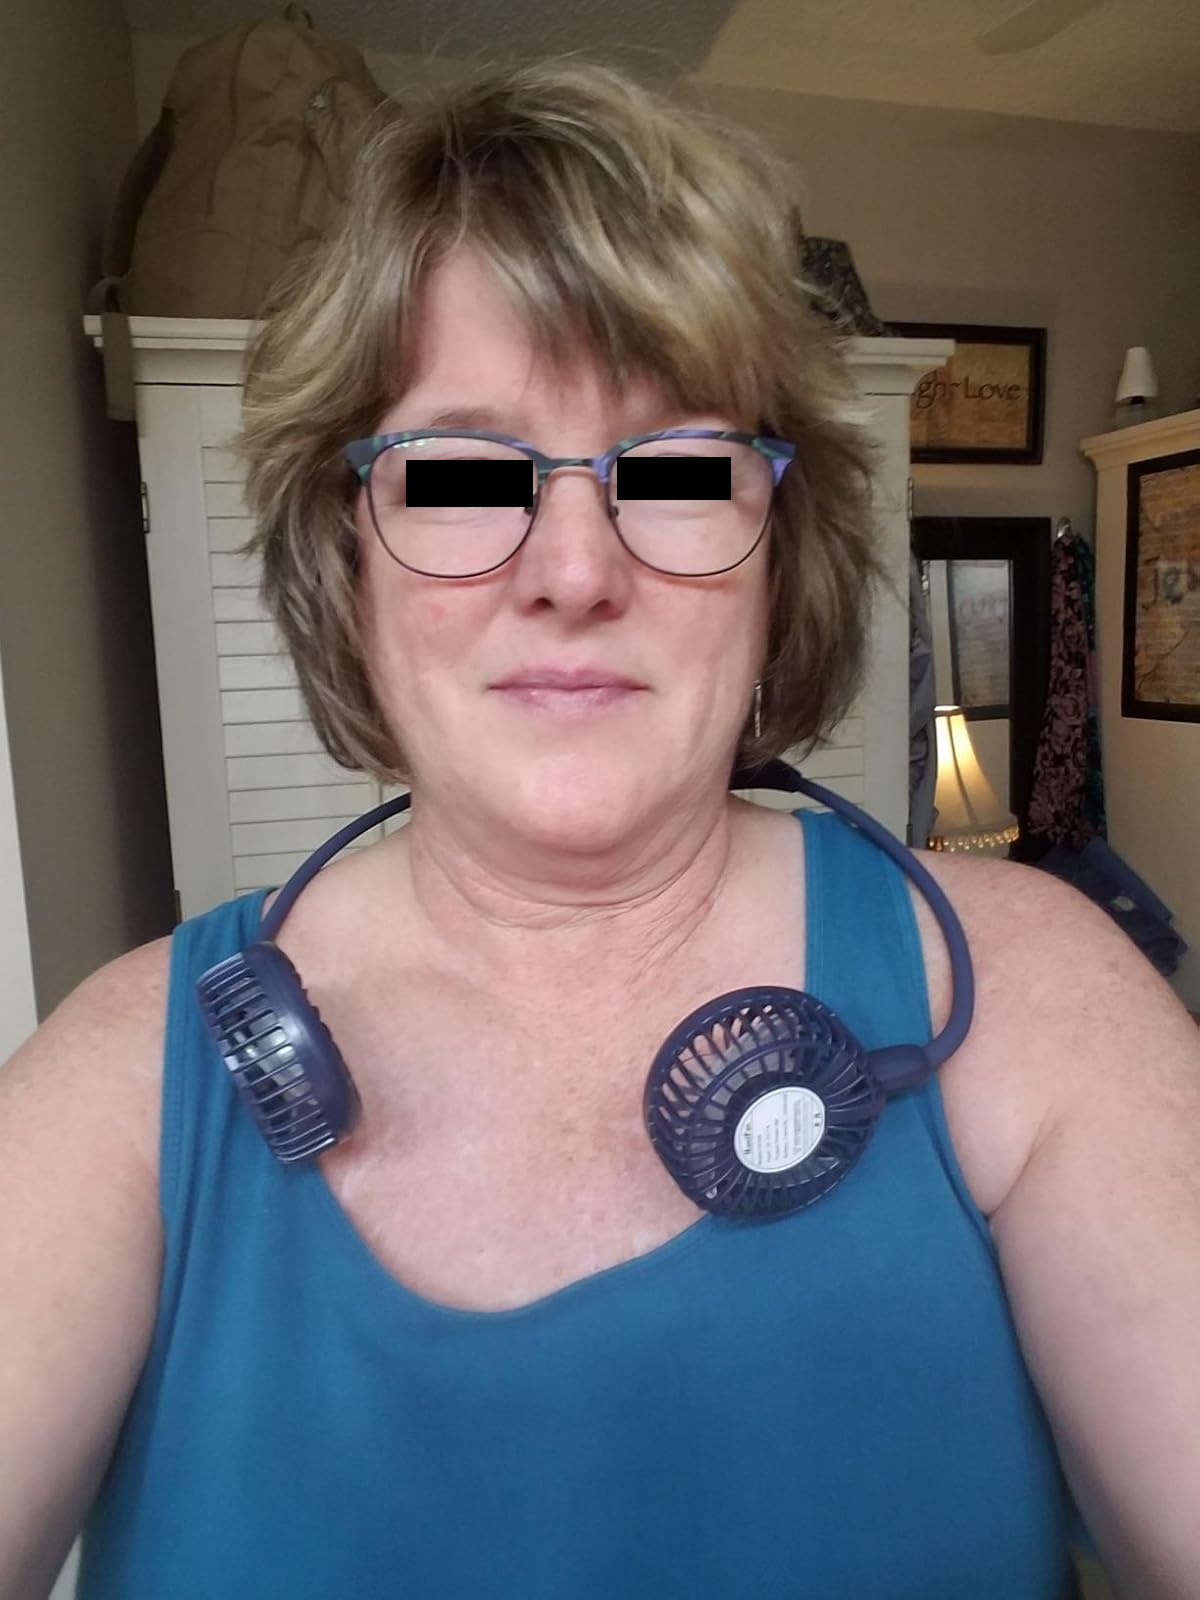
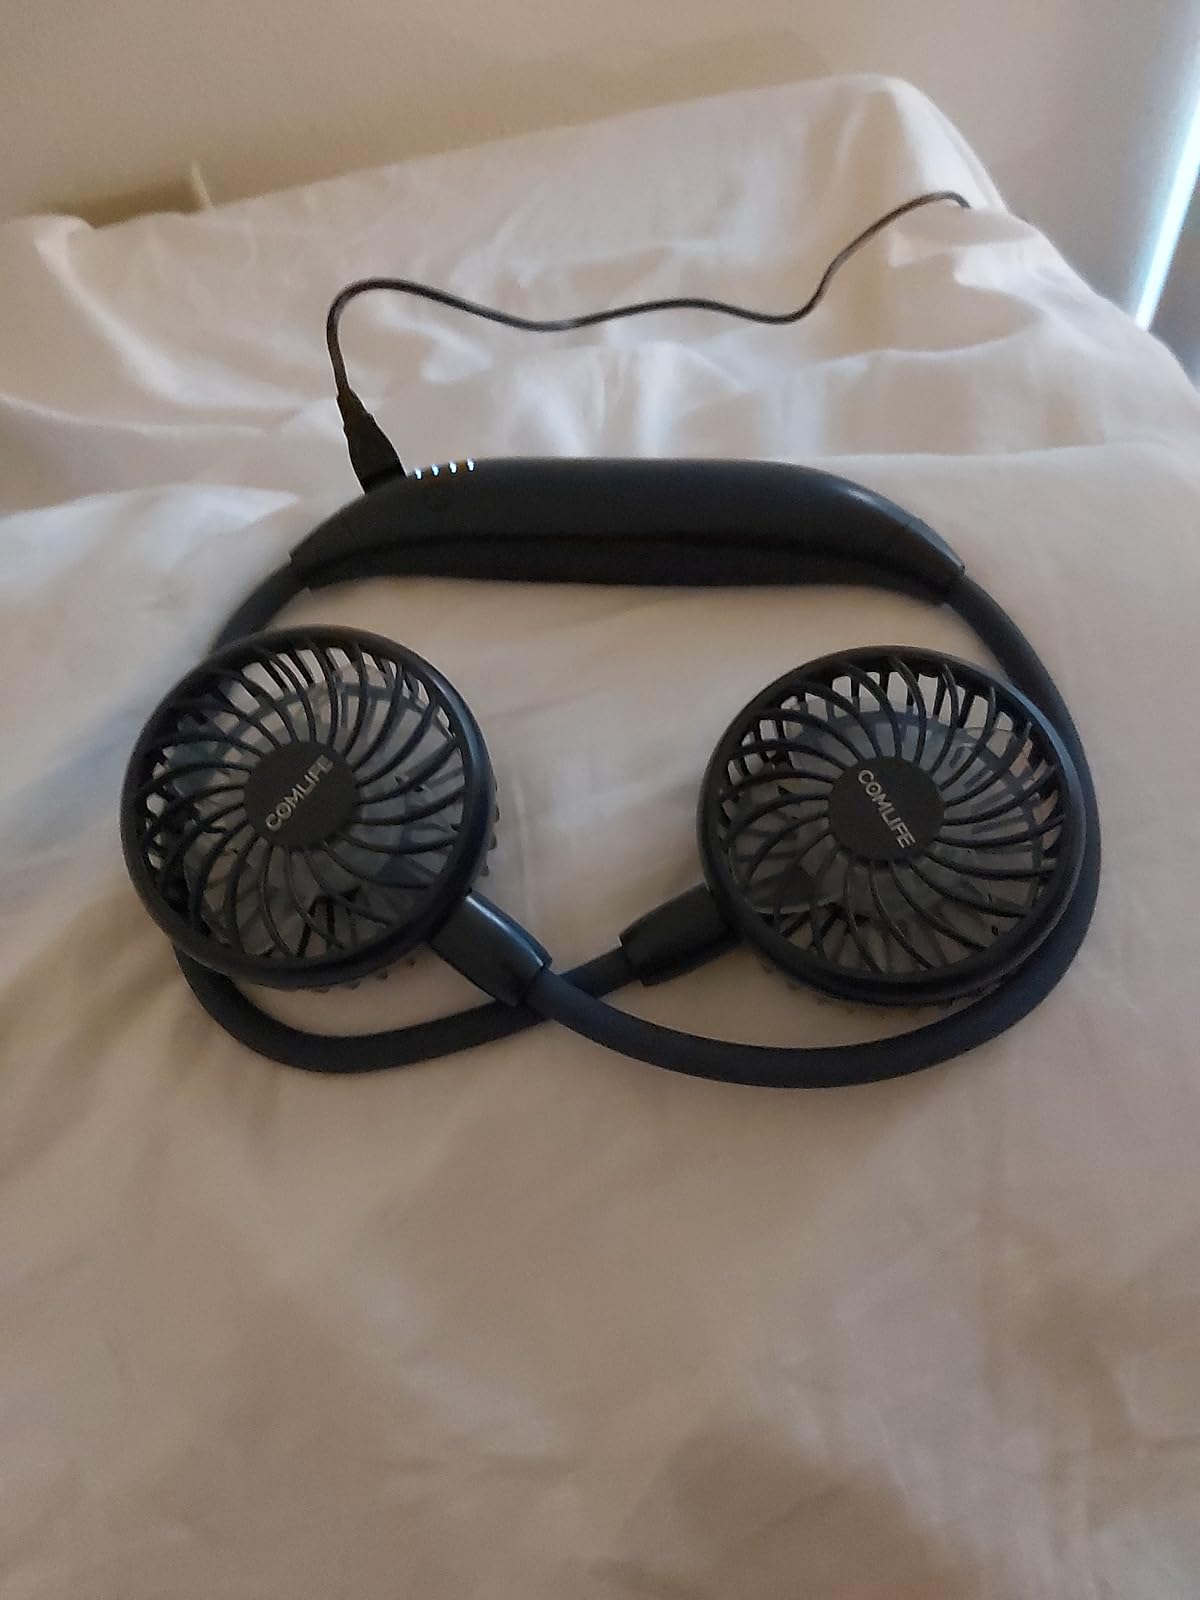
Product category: fan
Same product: yes